Delle Piane family

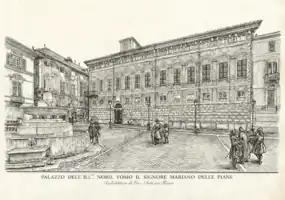
Palazzo Delle Piane, lithograph, 20th century

The social structure of the Republic of Genoa, definitively established by the "Leges Novae" enacted in 1576 following the civil war between "old" and "new" nobility in 1575 – the final resurgence of centuries of factional strife which, in the city and even more so on the Riviera and inland, had long survived the reform of 1528 – lasted until 1797. The "ancien regime" then collapsed in Genoa as well, due to revolutionary uprisings stemming from Republican France. The period that followed the brief revolutionary phase, during which Genoa and Liguria were ruled in quick succession by various forms of government – the Ligurian Republic (1797–1804), the French Empire (1805–1814), the re-established Genoese Republic (1814–1815) and annexation to the Kingdom of Sardinia (1815) – offered families like that of the Delle Piane many opportunities to play an important role.